Konstantin Kharchev

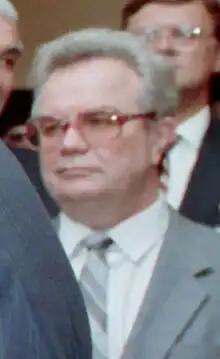
Konstantin Kharchev in 1988

Kharchev was born in Gorky, in the Soviet Union, and from the age of three until just before finishing his seventh year of education in 1945, he was raised in a children's home.